More, More, More

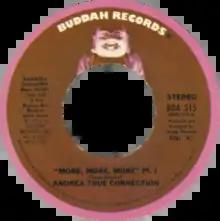
One of side-A labels of the US single

"More, More, More" is a song written by Gregg Diamond and recorded by American artist Andrea True (credited to her recording project Andrea True Connection). It was released in February 1976 by Buddah Records as the first single from her debut album by same name (1976), becoming her signature track and one of the most popular songs of the disco era. The song was both written and produced by Gregg Diamond. In the US, it reached number four on the "Billboard" Hot 100 and spent three weeks at number three on the "Cash Box" Top 100 in July of that year. In Canada, it was a number-one hit, and it also reached number five in the UK. In 2025, "Billboard" magazine included "More, More, More" in their list of "The 100 Best Dance Songs of All Time".